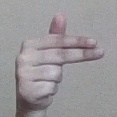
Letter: ghain